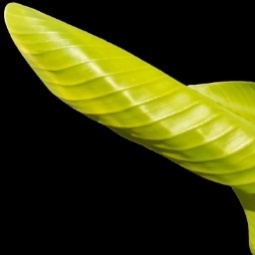
Label: Iron